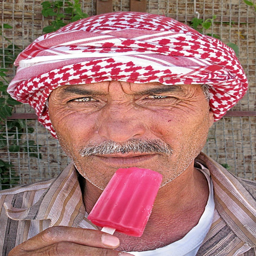
typical man on the street .